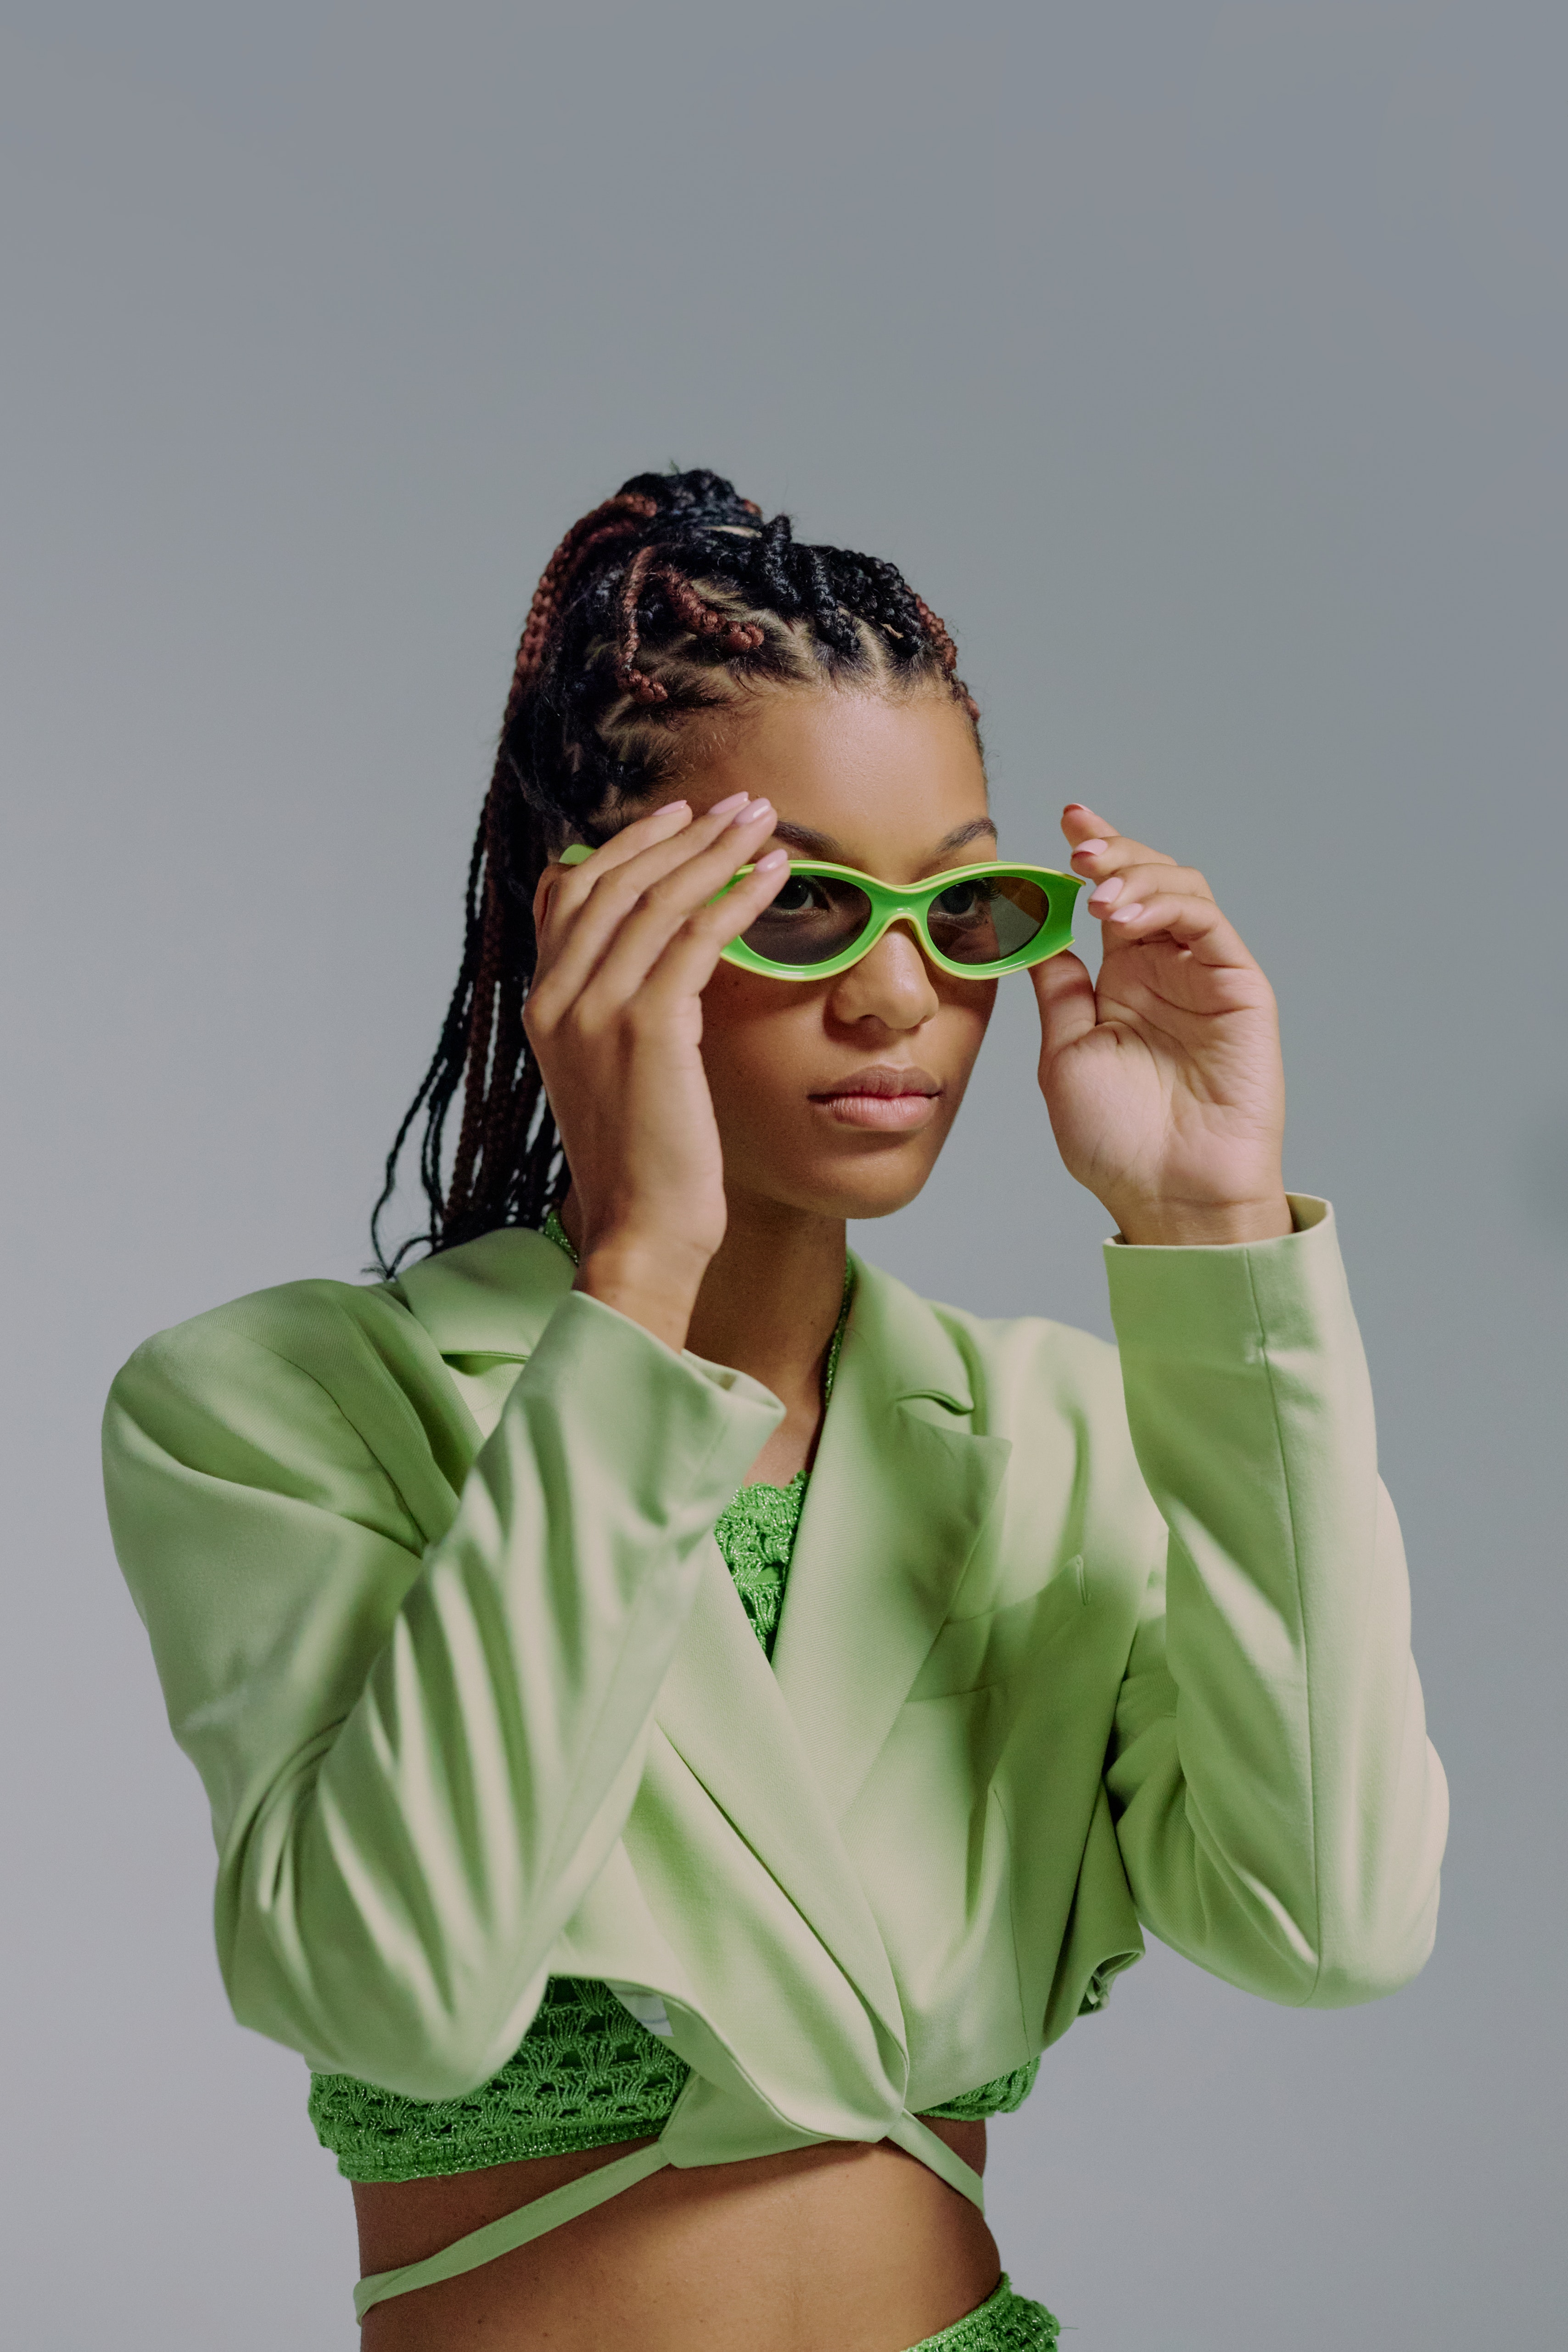
beauty